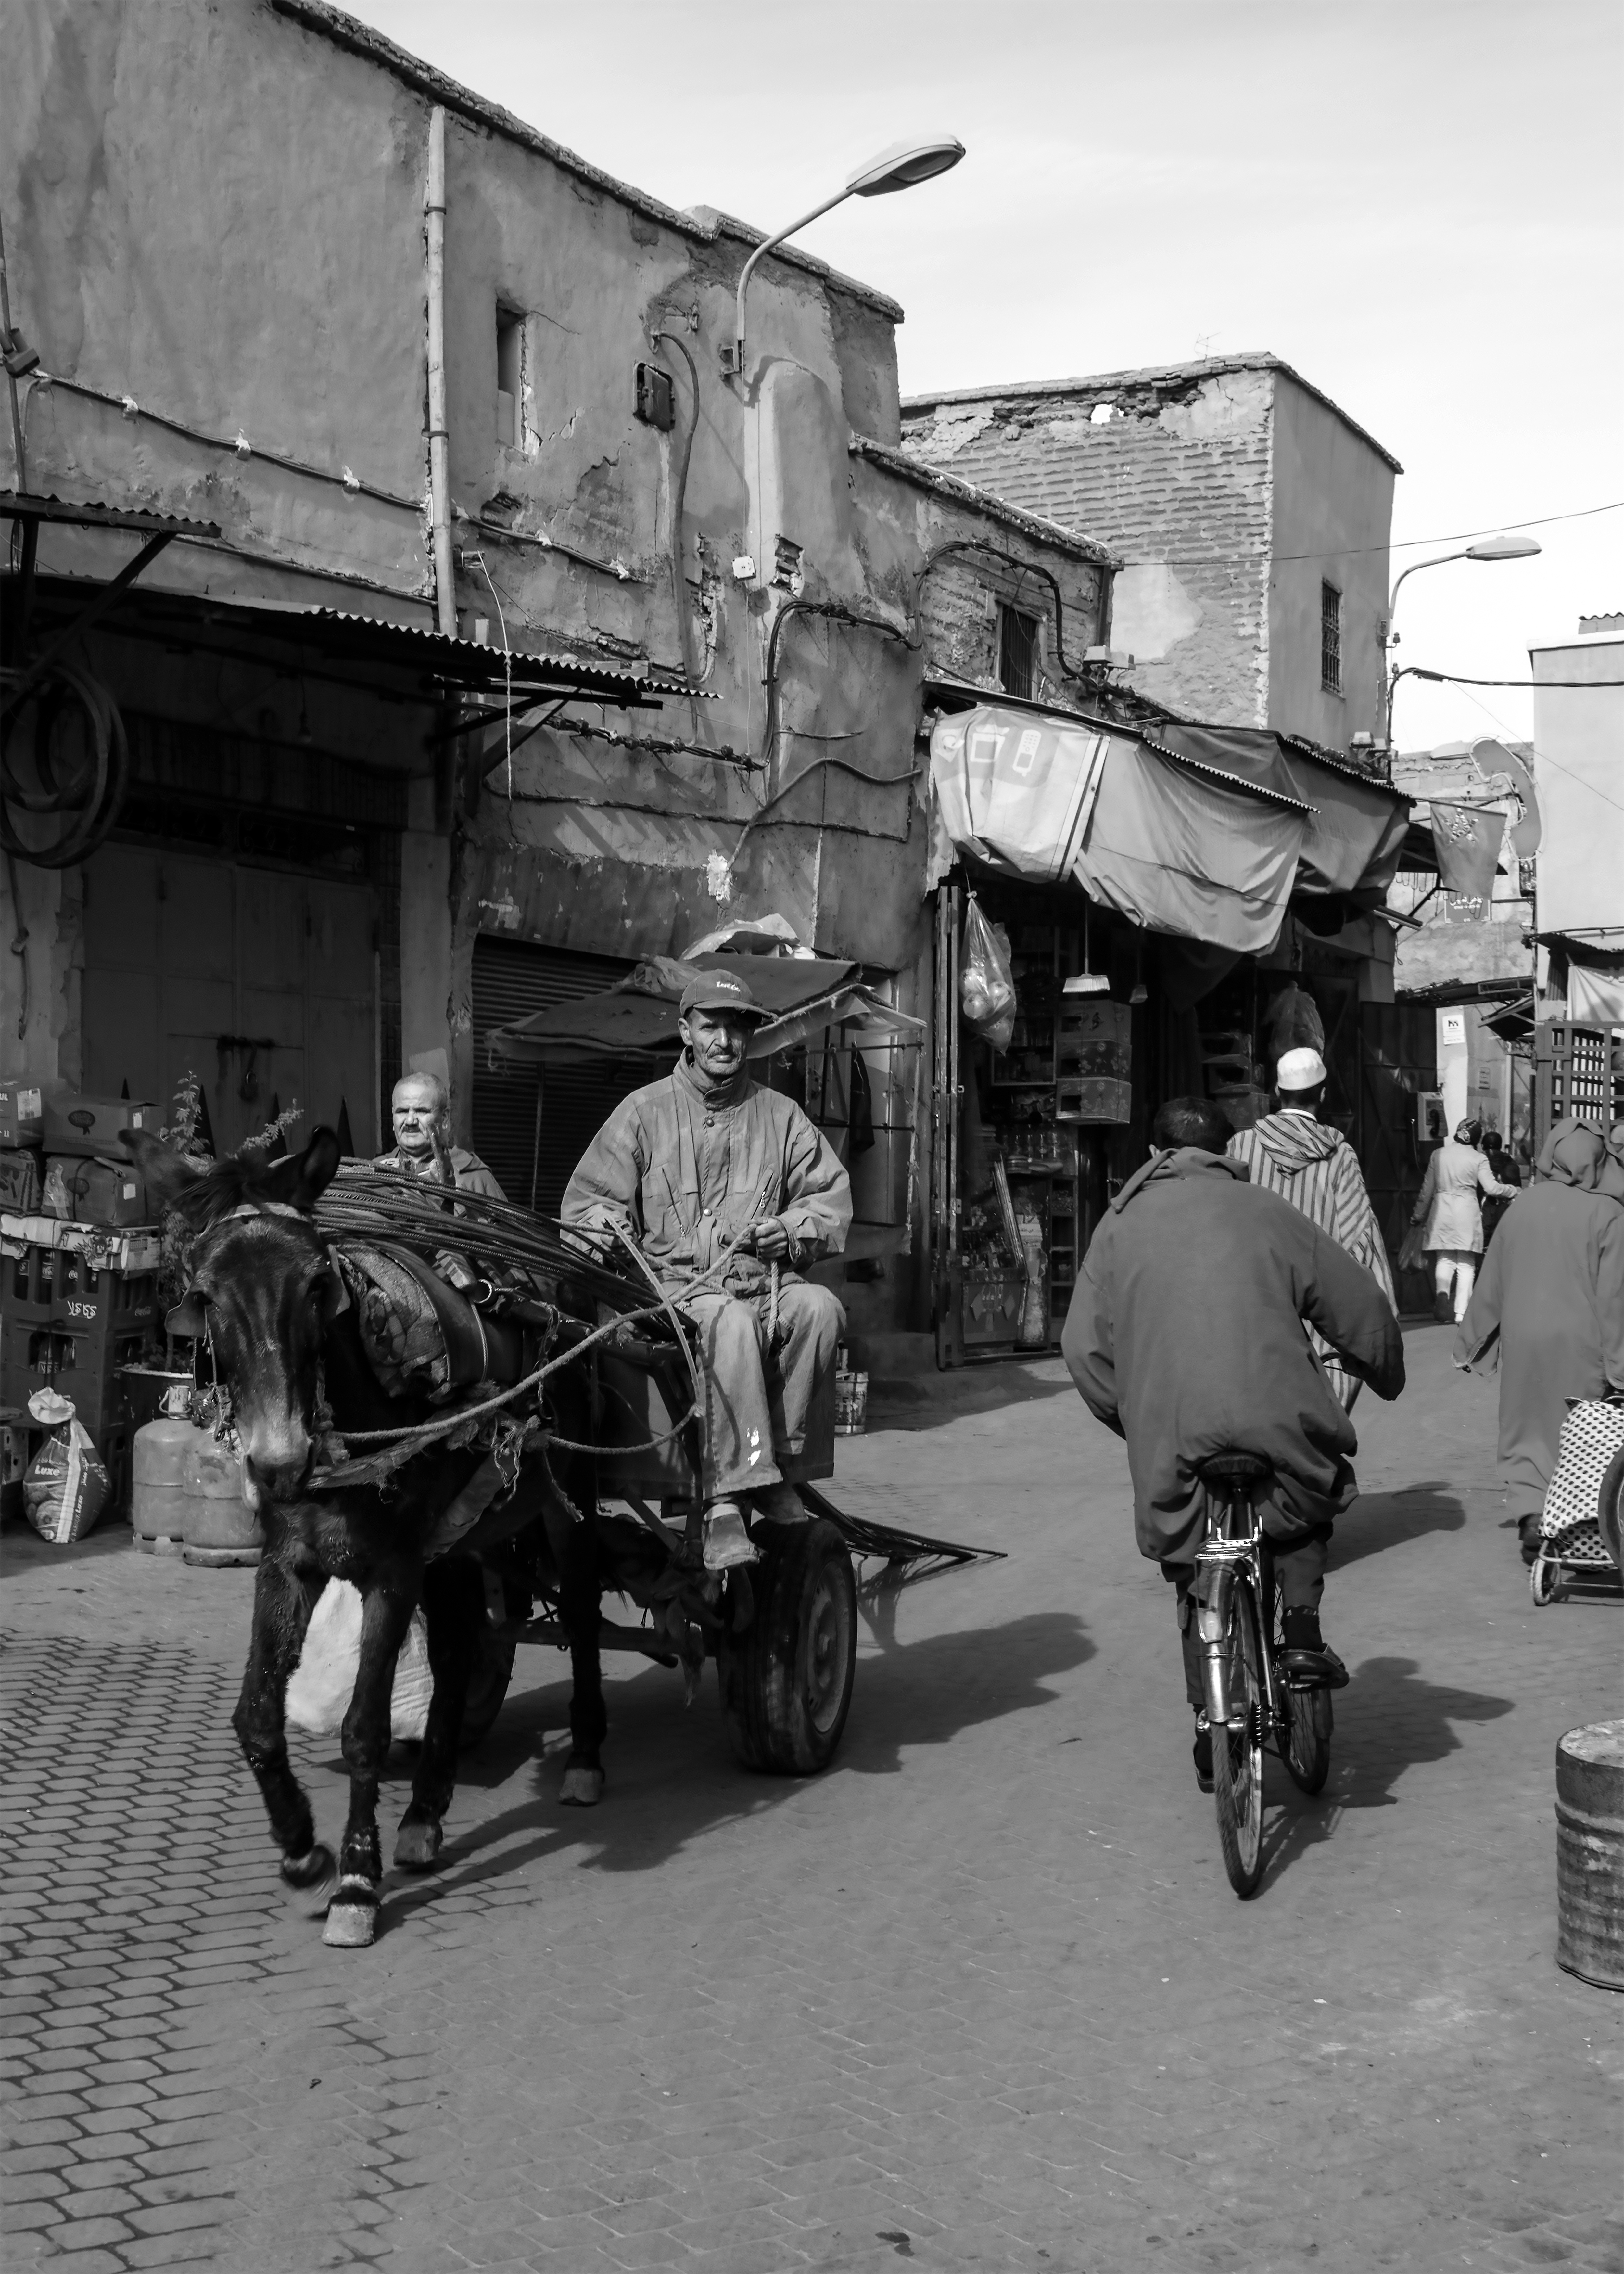
black and white, road, street, travel, architect, vehicle, africa, holiday, religion, market, monochrome, tourism, mono, infrastructure, snapshot, marrakech, morocco, culture, history, islam, moroccan, traditional, arabic, medina, muslim, marrakesh, urban area, monochrome photography, human settlement